List of Assassin's Creed characters

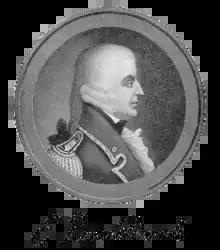

Benedict Arnold (14 January 1741 – 14 June 1801) (voiced by Graham Cuthbertson) was an American-born military officer who served as Major General in the Continental Army during the American Revolutionary War. Although initially regarded as a war hero, he had a propensity for arguing with his superiors, meaning he would often be passed over for promotions. As such, after being given command of West Point in 1780 by George Washington, Arnold secretly betrayed the Patriots and planned to surrender the fort to the British. In the game, Washington becomes distrustful of Arnold and asks Connor to investigate rumors of his betrayal, which the latter discovers to be true upon intercepting a letter discussing Arnold's plan. He then confronts Arnold but is distracted by the British's attack of West Point, and Arnold is able to escape by boat while Connor helps the Patriot soldiers defend the fort. For the rest of the war, Arnold would serve as a brigadier general in the British Army and lead British troops against his former allies, but his name has since become synonymous with treason and betrayal in the United States.